Malik Ambar

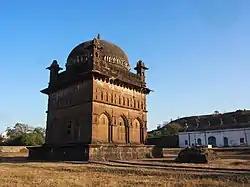
Malik Ambar's Tomb at Khuldabad in 2022

He died in a dual battle against a Dadhiwadiya Charan of Marwar in 1626 at the age of 77. Dadhiwadiya Kuldeep was a military commander of the ruler of Marwar who was given the task of eliminating Malik Ambar.